List of Empire ships (Sa–Sh)

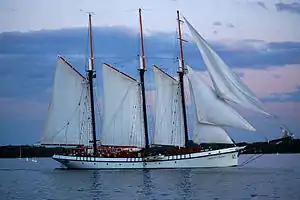
"Empire Sandy"

"Empire Salmonpool" was a 4,928 GRT cargo ship which was built by Irvines Shipbuilding & Drydock Co Ltd, West Hartlepool. Completed in 1924 as "Salmonpool" for Sir R Ropner & Sons. On 15 April 1940, she was in Saudafjord but attempted to escape. Captured by the Kriegsmarine and escorted to Trondheim, Norway. Renamed "Putzig", seized in May 1945 at Bremerhaven, to MoWT and renamed "Empire Salmonpool". Sold in 1947 to Kyriakides Shipping Co. London and renamed "Irene K". Renamed "White Lodge" in 1955 and sold later that year to Maritime Transport Overseas SA, Panama and renamed "Puntarenas". Scrapped in 1958 in Avilés, Spain.